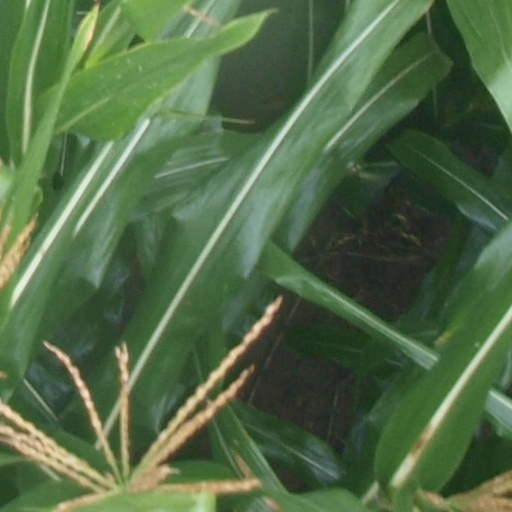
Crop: maize; corn